History of Paraíba

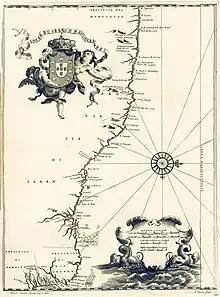
Captaincies of Ceará and Rio Grande (1698).

In November 1535, a fleet of ten ships with 900 men and over a hundred horses commanded by Aires da Cunha, a warrior experienced in the conquests of the Orient set sail from the Tagus for Brazil. João de Barros, Aires' partner, sent two of his sons to represent him on the expedition. The fleet first headed for the Captaincy of Pernambuco, where Duarte Coelho welcomed the explorers and provided them with information and interpreters, as well as a rowing boat to precede the squad and survey the coast.